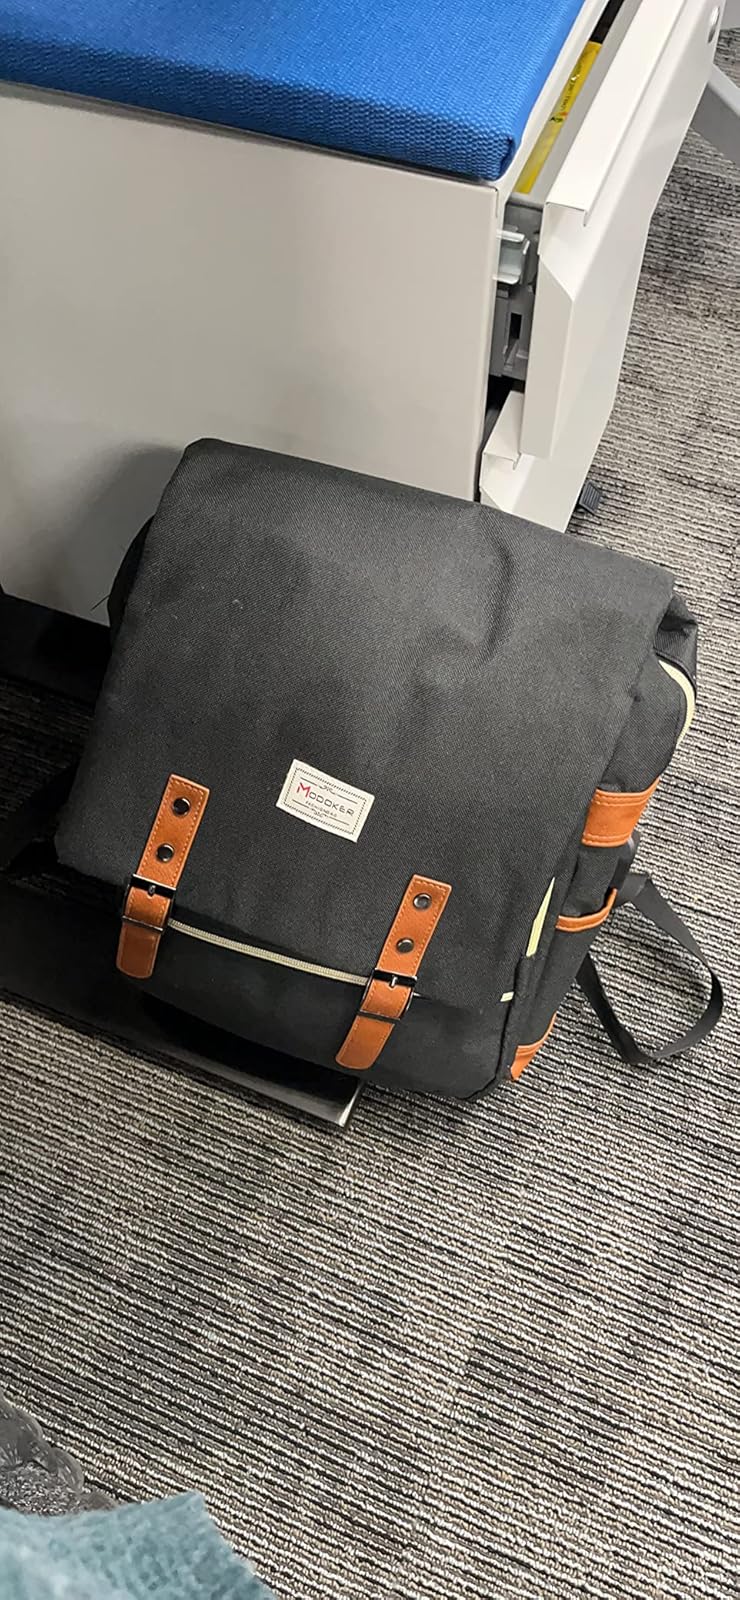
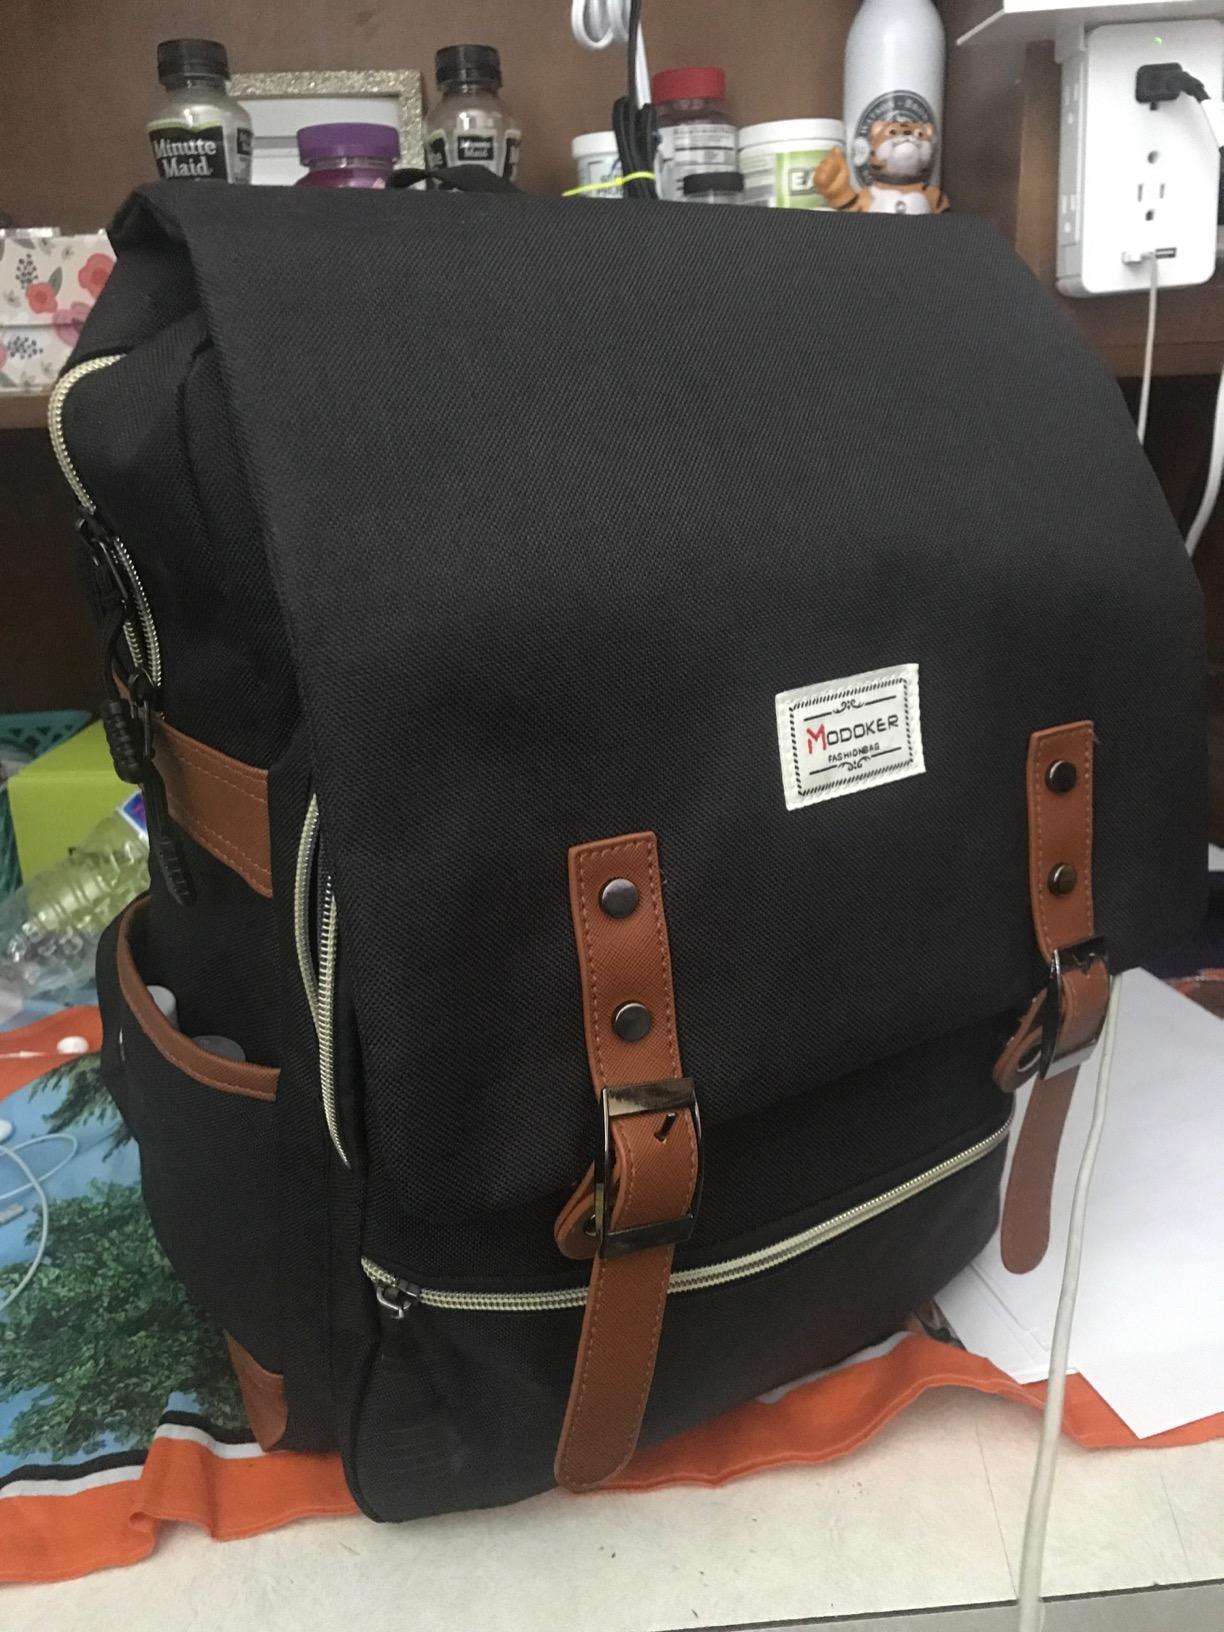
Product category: bag
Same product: yes